223rd Rifle Division

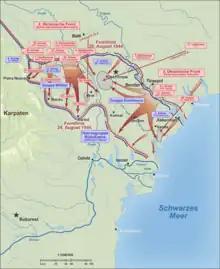
Second Jassy-Kishinev Offensive. Note starting position of 57th Army.

Over the next four months the 57th Army was shifted south, taking up positions north and south of Tiraspol. In the planning for the offensive that was to drive Romania out of the Axis in August it was assigned a 14km-wide attack zone and a 4km sector for launching its main attack, facing elements of the German XXX Army Corps. The main attack sector was centered on the village of Chircăiești on the west bank and the Army was deployed with the 68th Corps, comprising the same divisions as in April, in first echelon. It was tasked to break through the German defense along a sector from the southern part of Hagimus to an unnamed lake 1000m north of Chircăiești, to develop the offensive toward the flanks, and by the end of the day capture the line GîscaTănătariUrsoaiaKaushan station. Following this it was to launch an attack on Zolotyanka. The Corps was deployed with the 93rd near Hagimus and the 113th on the Chircăiești sector; following the breakthrough the 223rd would exploit in the direction of Tănătari. The 9th Corps would be committed on the second day and by the following day the two Corps were to reach the Balmaz area. 64th Corps was the Army's third echelon and reserve.